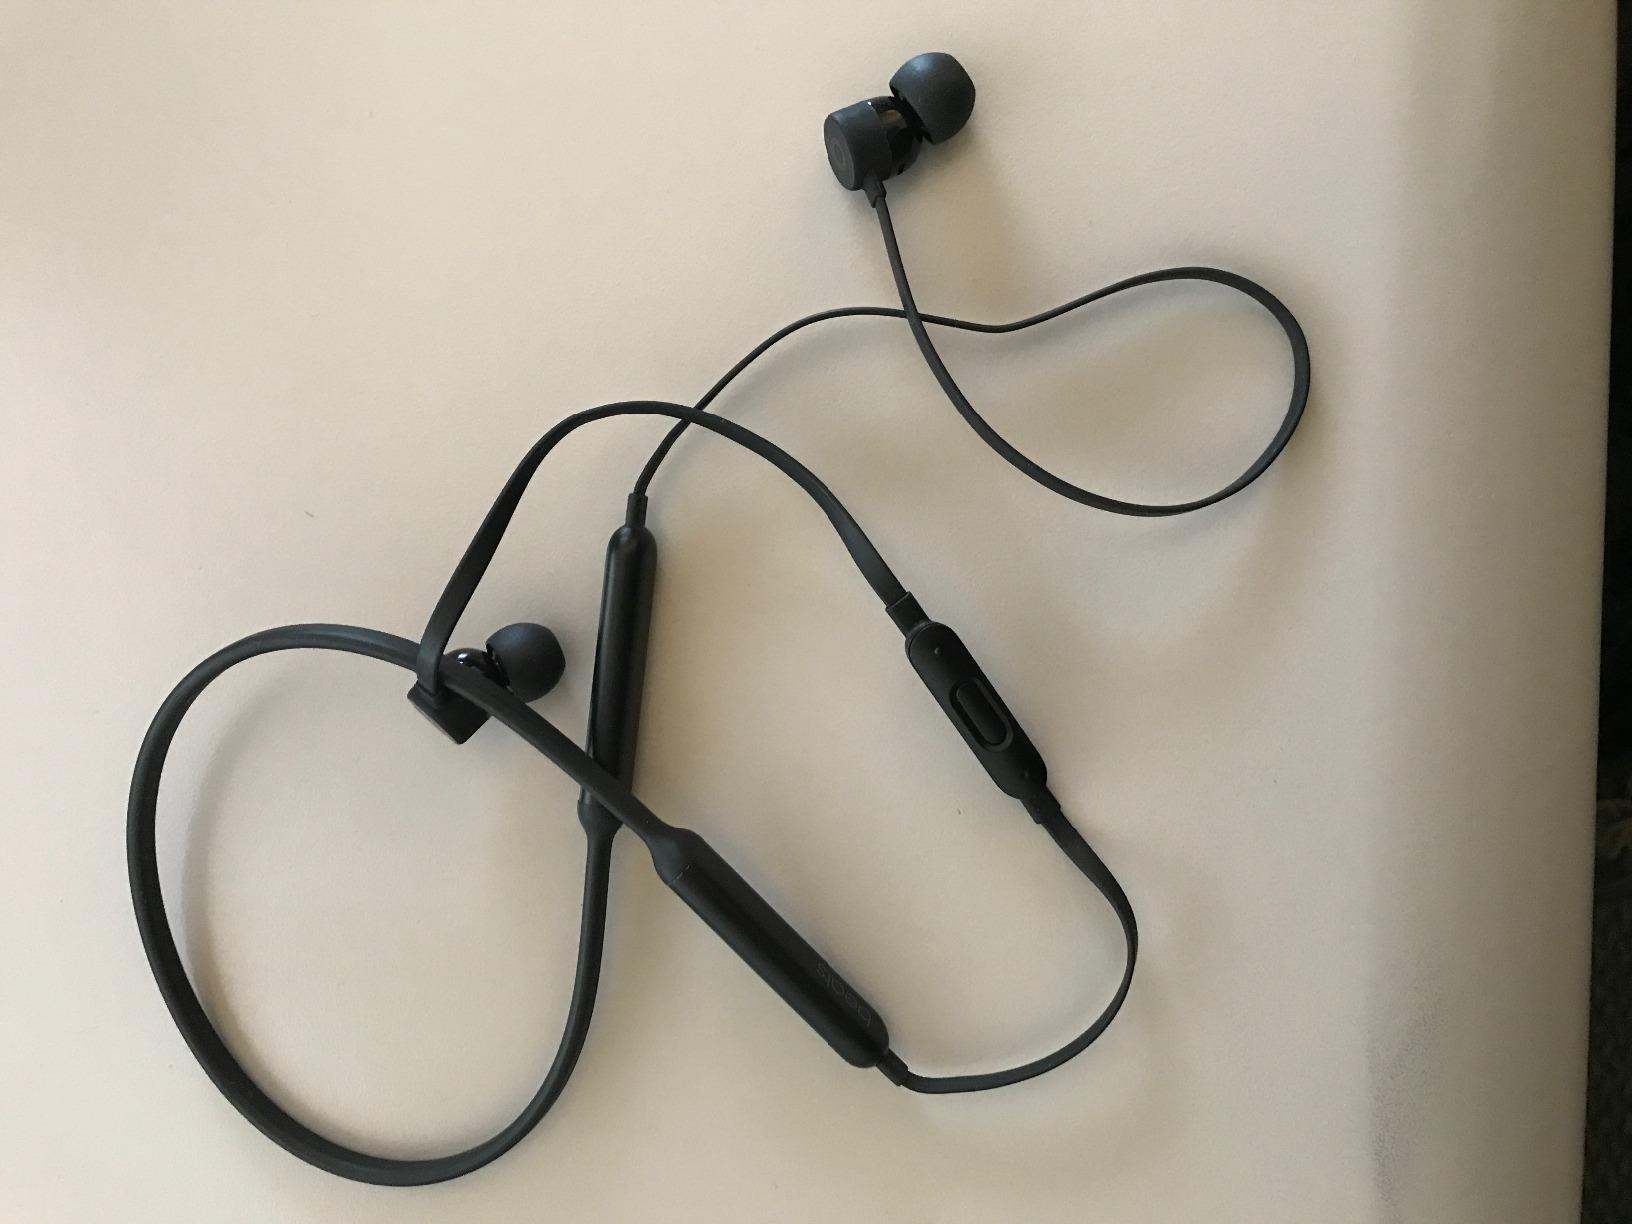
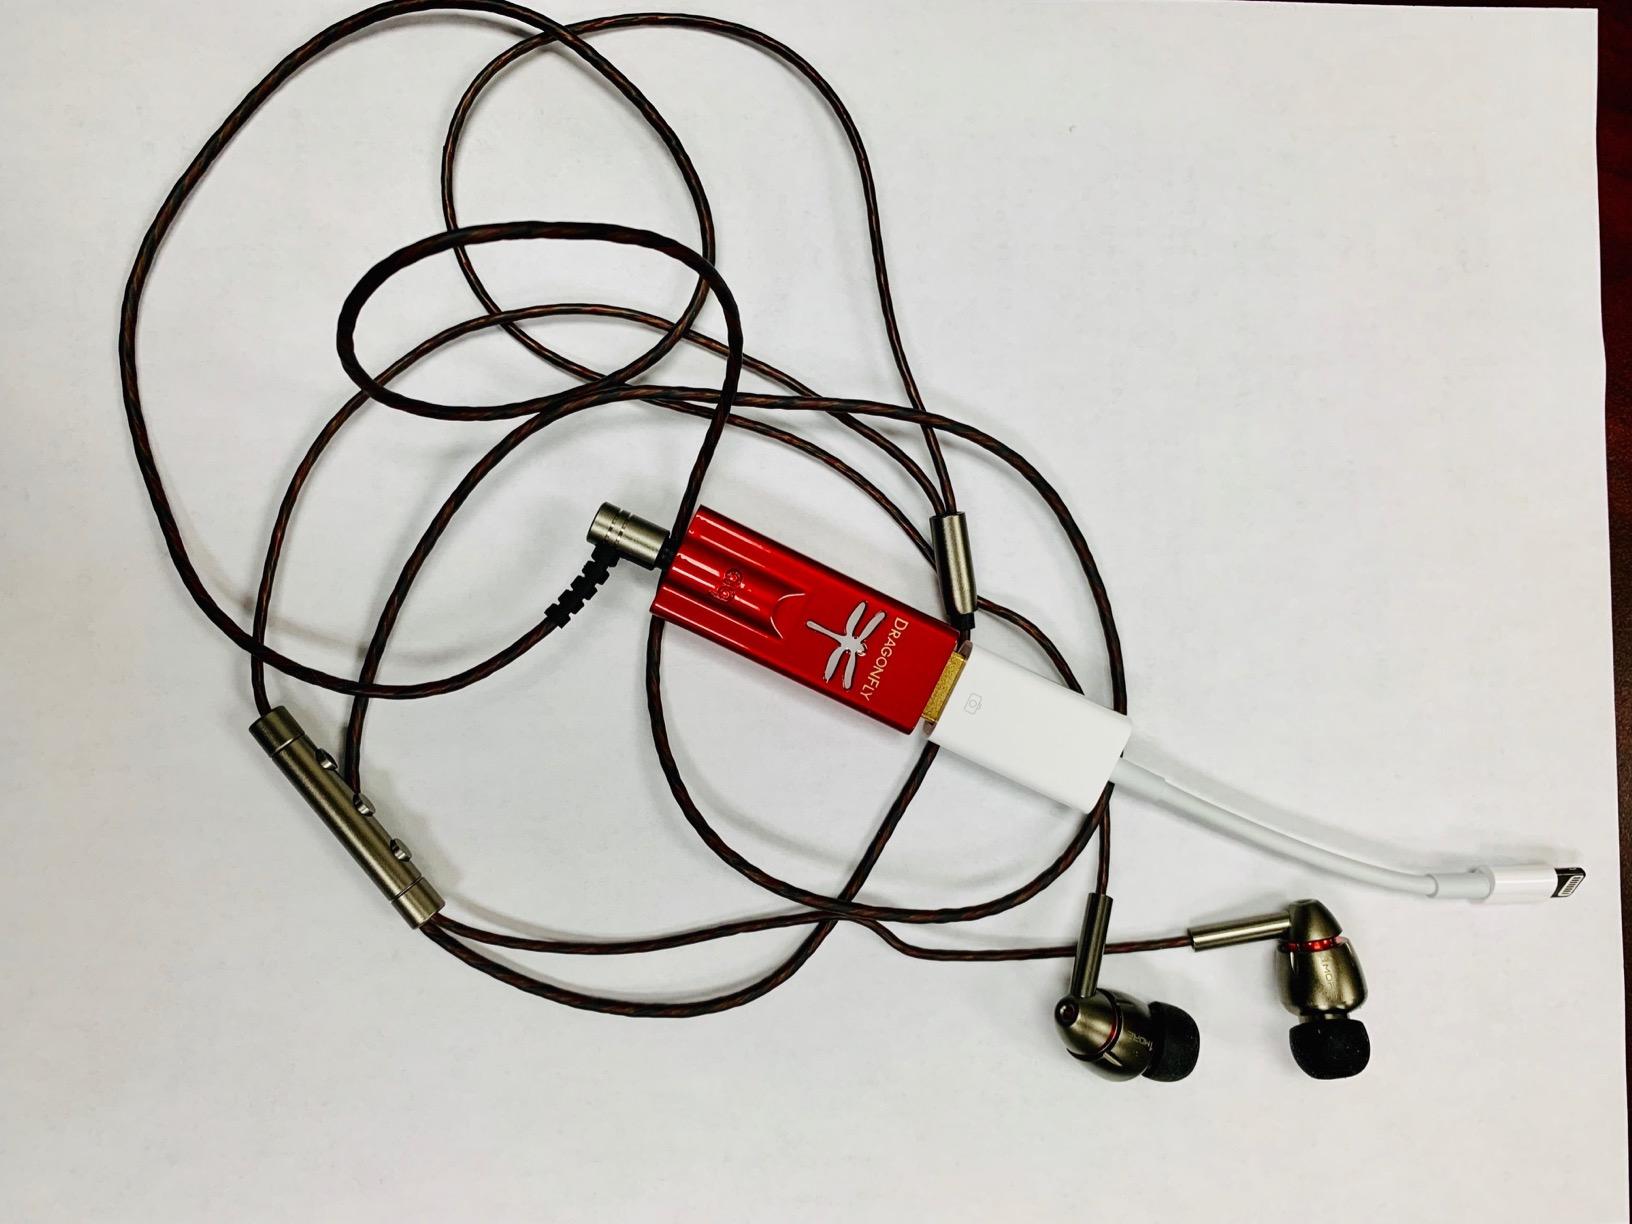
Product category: headphones
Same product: no